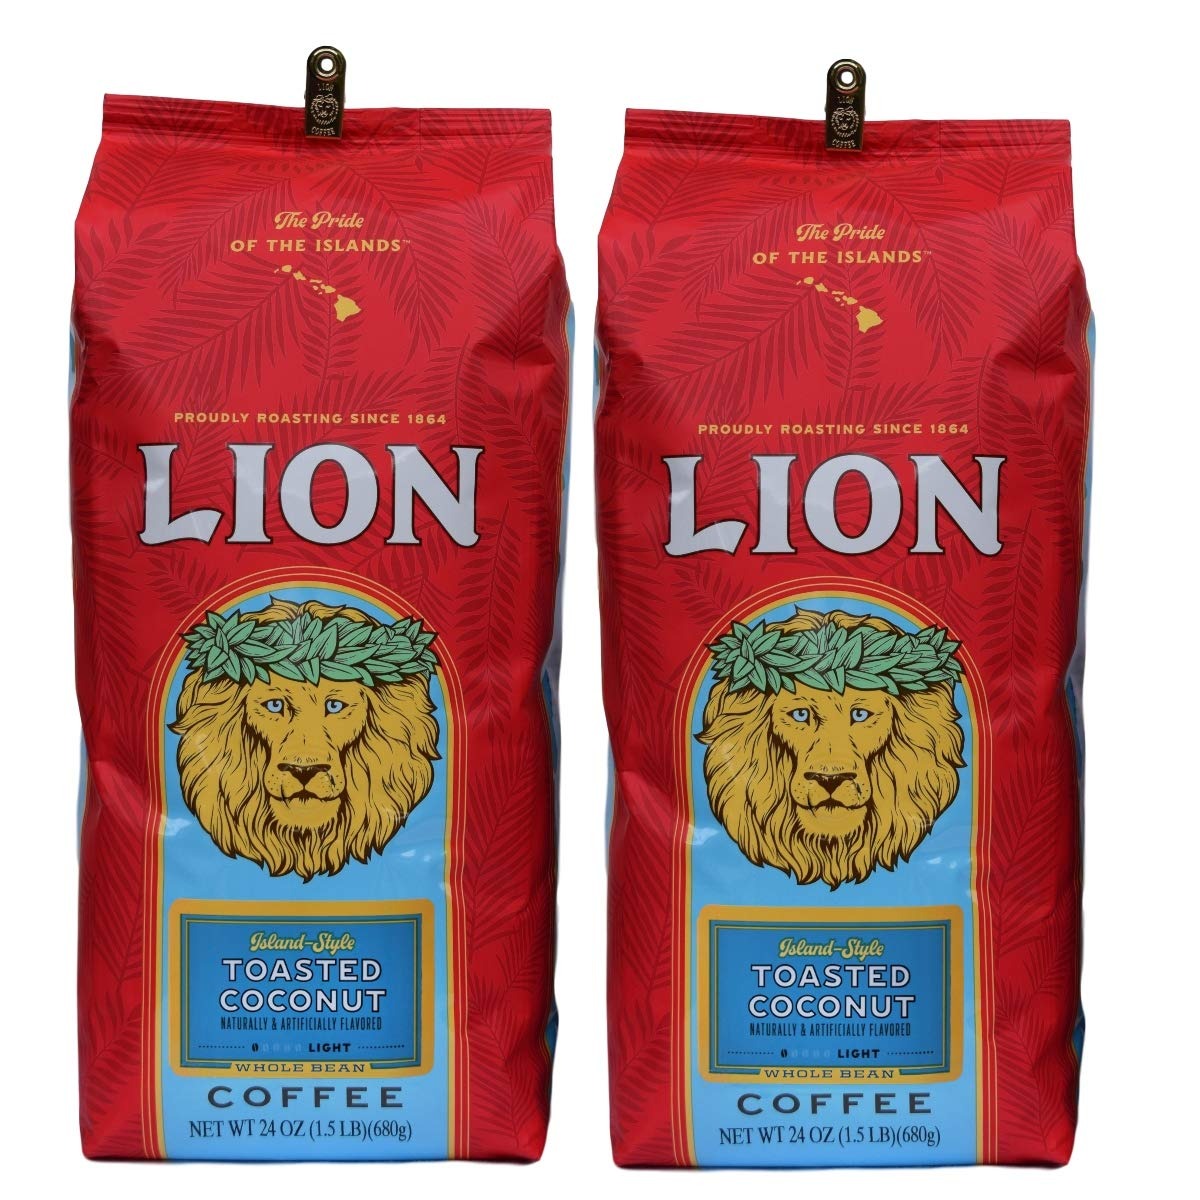
Item Name: Lion Coffee, Toasted Coconut Flavor, Light Roast, Whole Bean, 24 Ounce Bag (Pack of Two)
Value: 48.0
Unit: Ounce

Price: 62.95